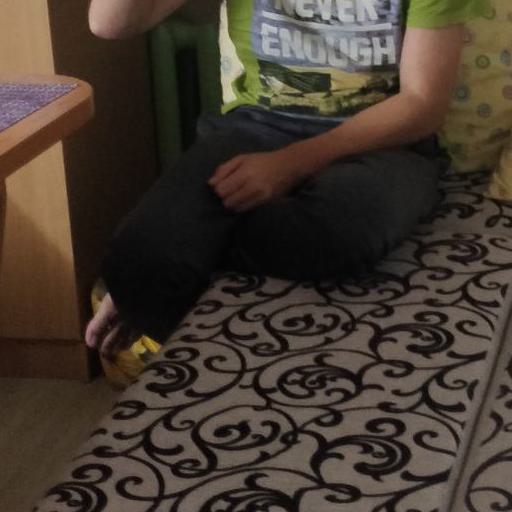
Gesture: no_gesture